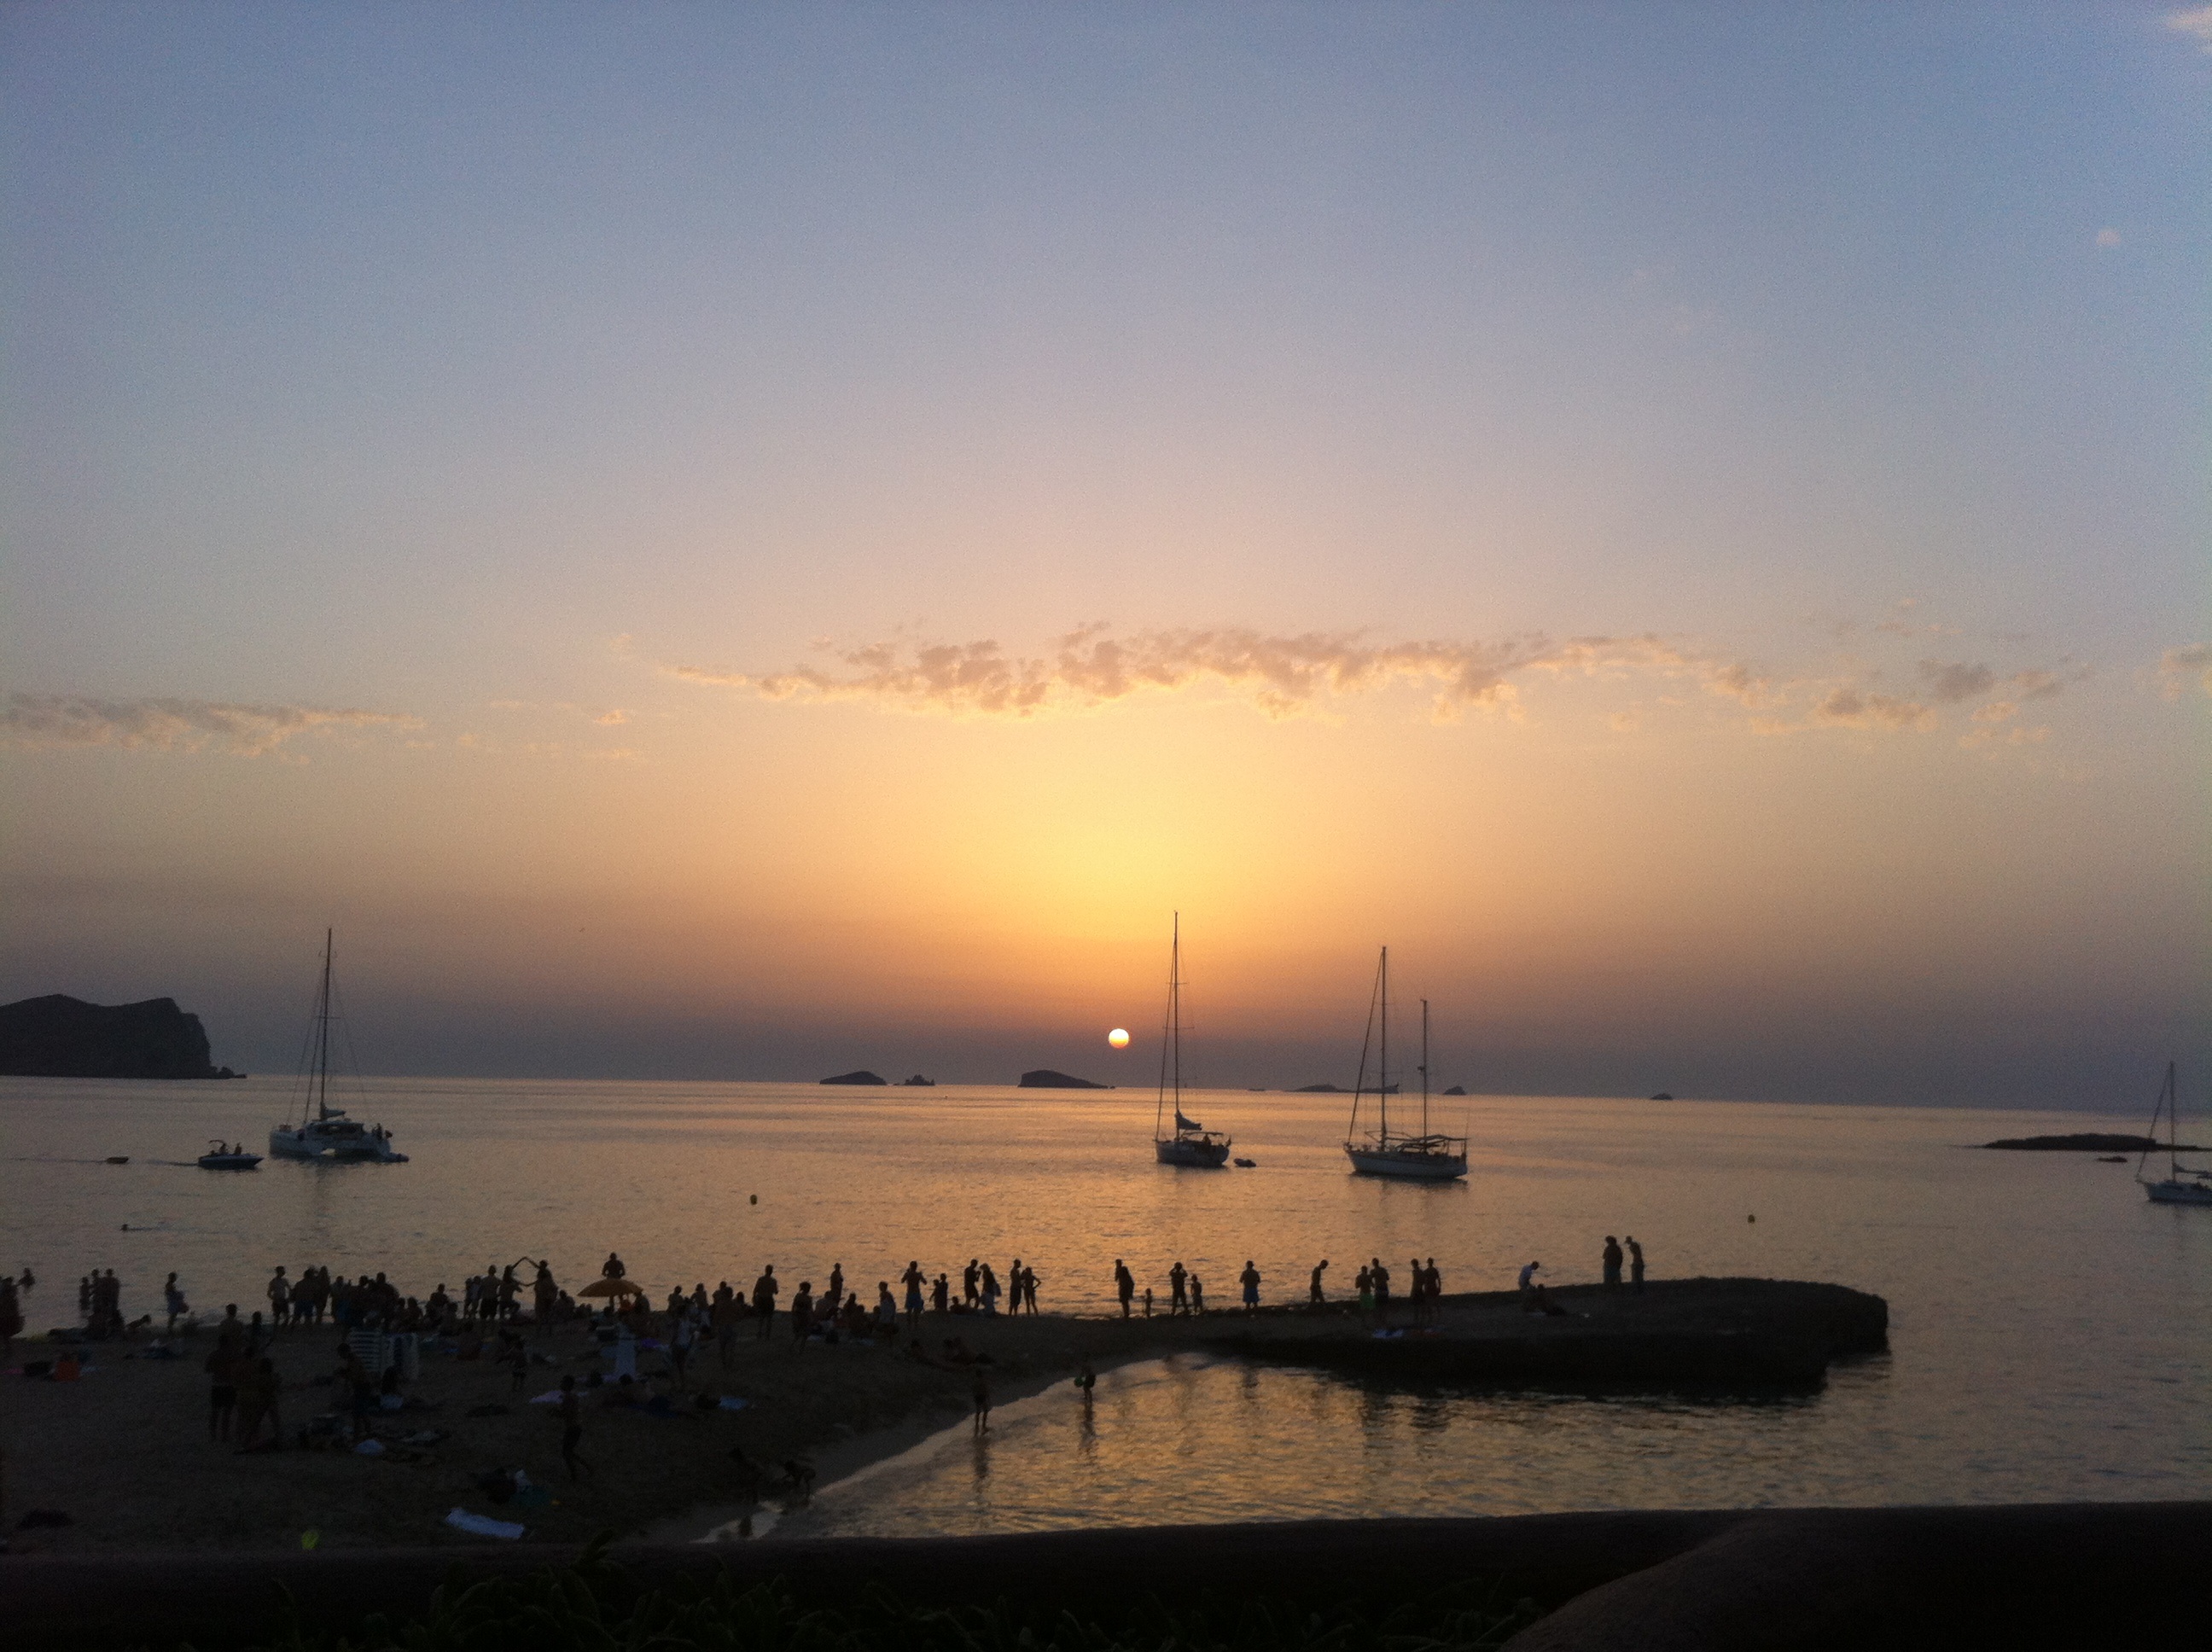
beach, sea, coast, ocean, horizon, sun, sunrise, sunset, morning, dawn, dusk, evening, vehicle, bay, afterglow